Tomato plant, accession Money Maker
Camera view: vertical (180 deg); turntable rotation: 240 degrees
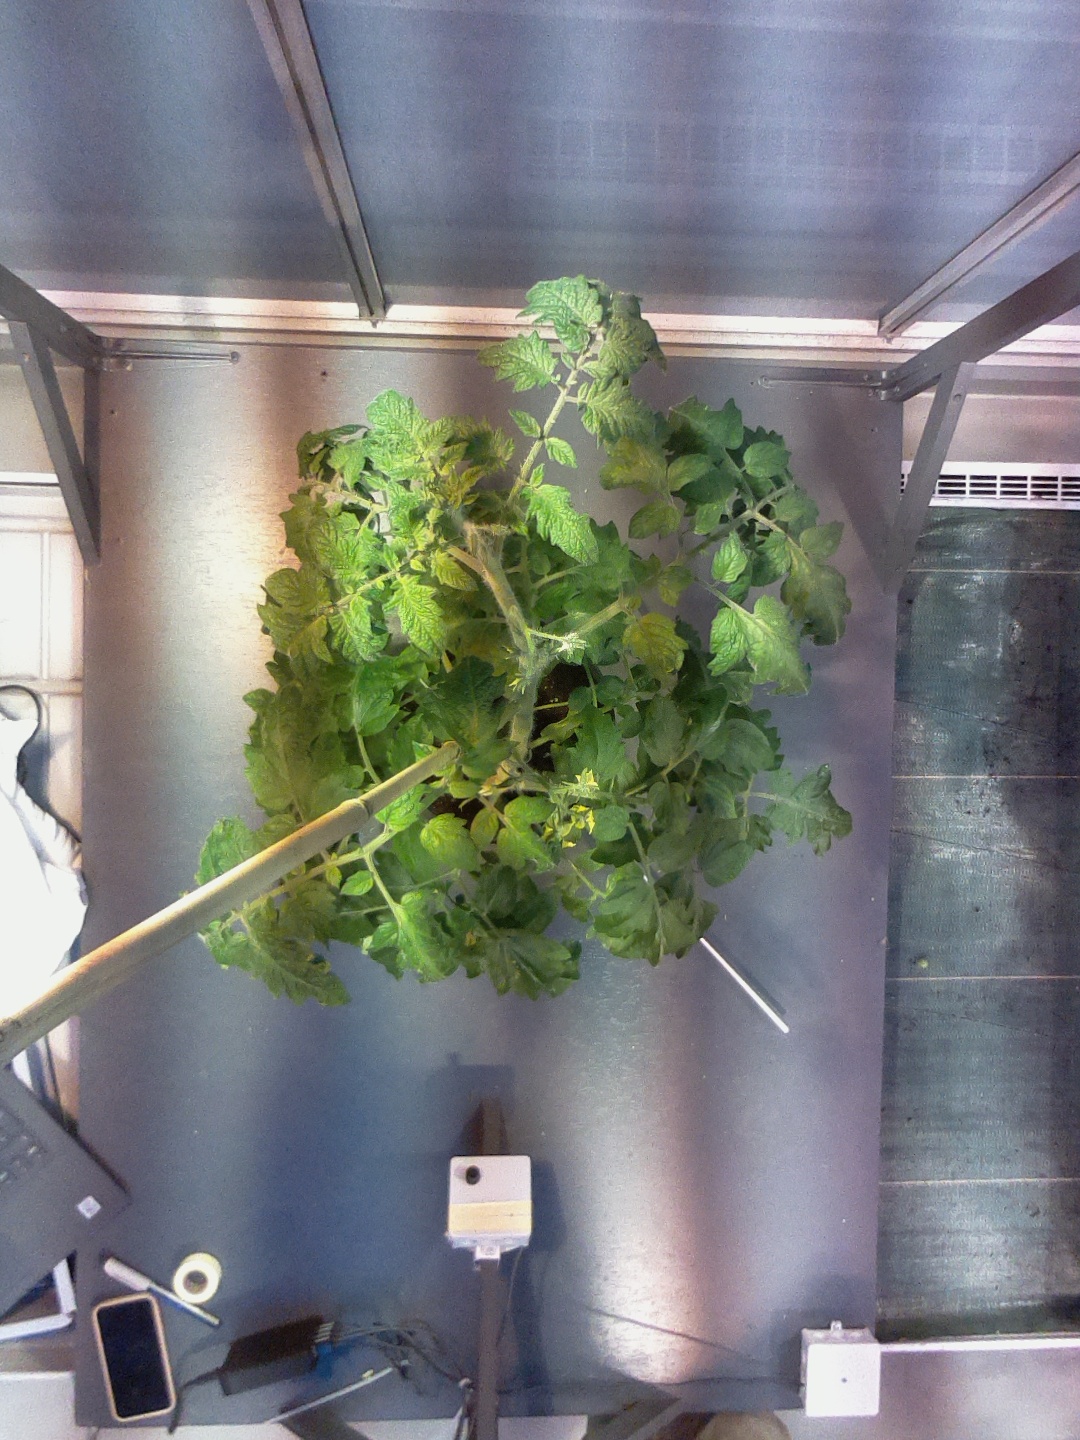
BBCH growth stage 65: Full flowering, 50%-60% of flowers open, first petals falling